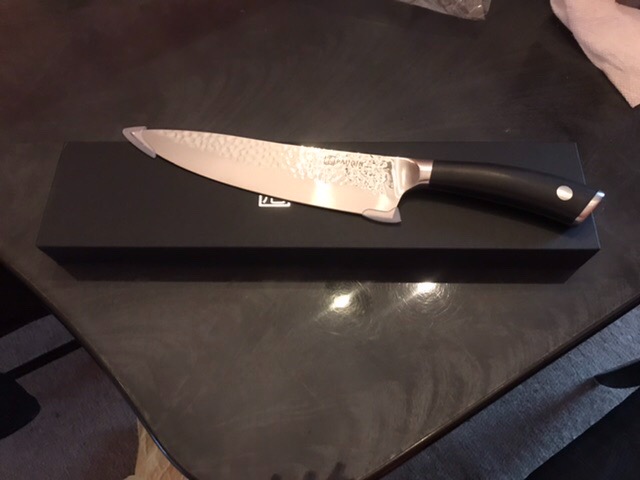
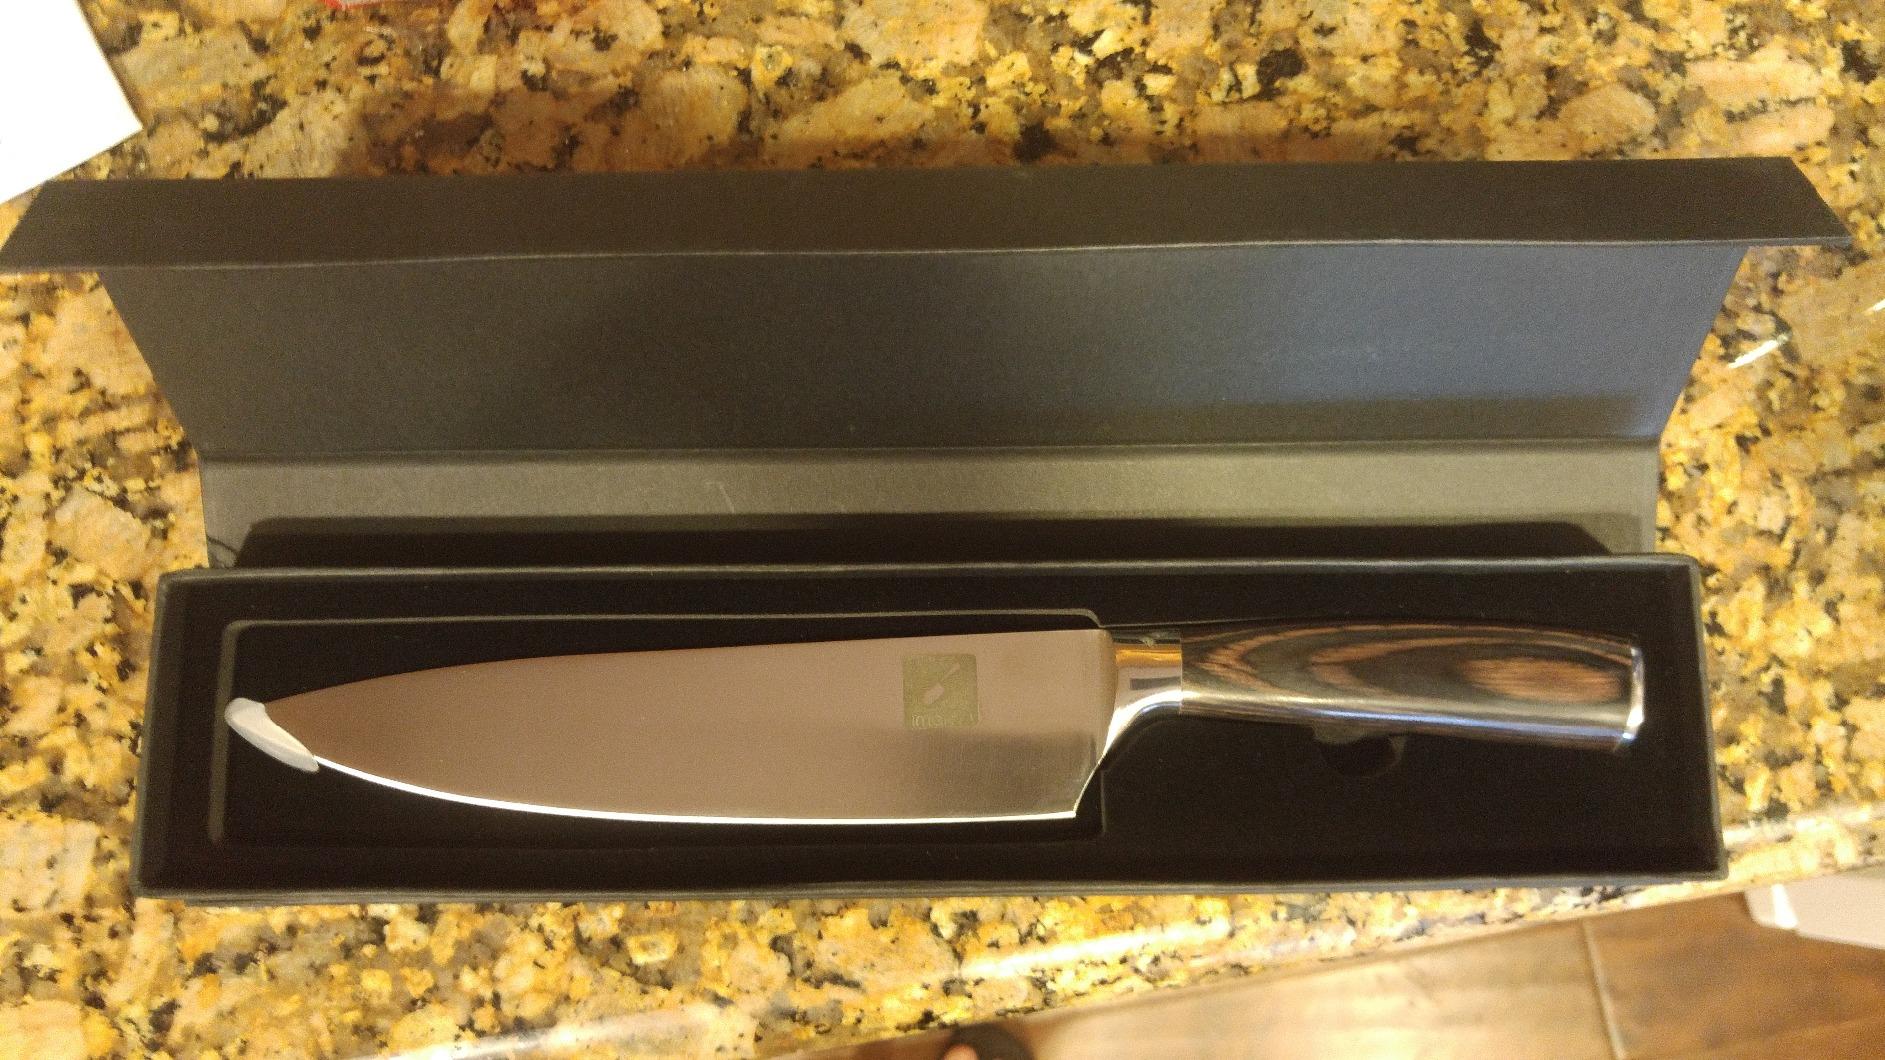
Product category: items_knife
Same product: no